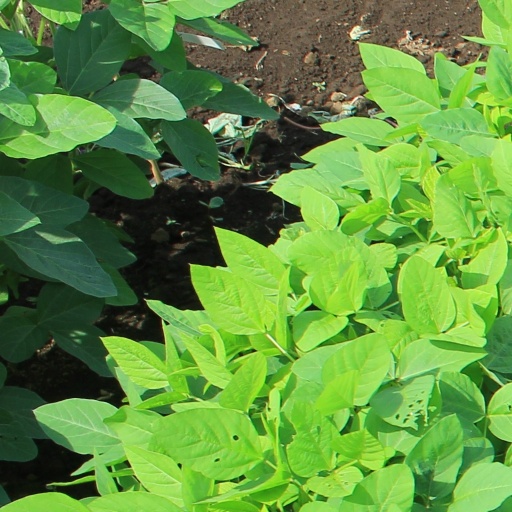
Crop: soybean